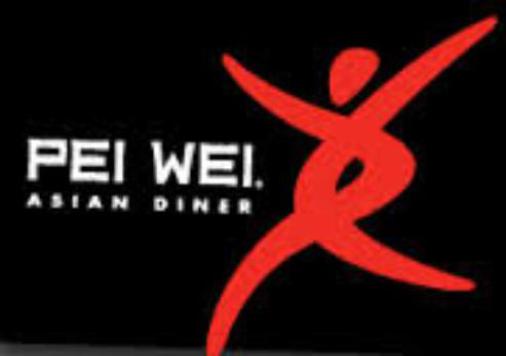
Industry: Food